Aumont-Aubrac

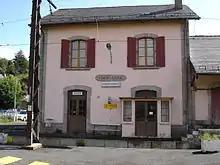
The Railway station

The "Ruisseau des Rivières" rises in the south of the commune and flows north gathering many tributaries to join the "Rimeize" just north of the commune. The "Ruisseau de la Gazelle" rises in the east of the commune and flows east to join the Truyère. The "Ruisseau du Moulin" rises in the west of the commune and flows south then east along part of the southern border to join the Triboulin south of Longuesagne. The "Ruisseau du Bouchet" rises in the south of the commune and flows south parallel to the railway line to join the Ruisseau du Moulin on the southern border.